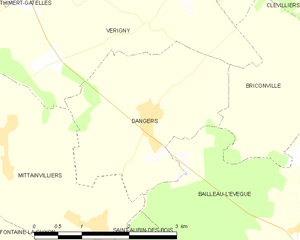
Carte de Dangers et des communes limitrophes.
Dangers est une commune française située dans le département d'Eure-et-Loir en région Centre-Val de Loire.